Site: brandenburg
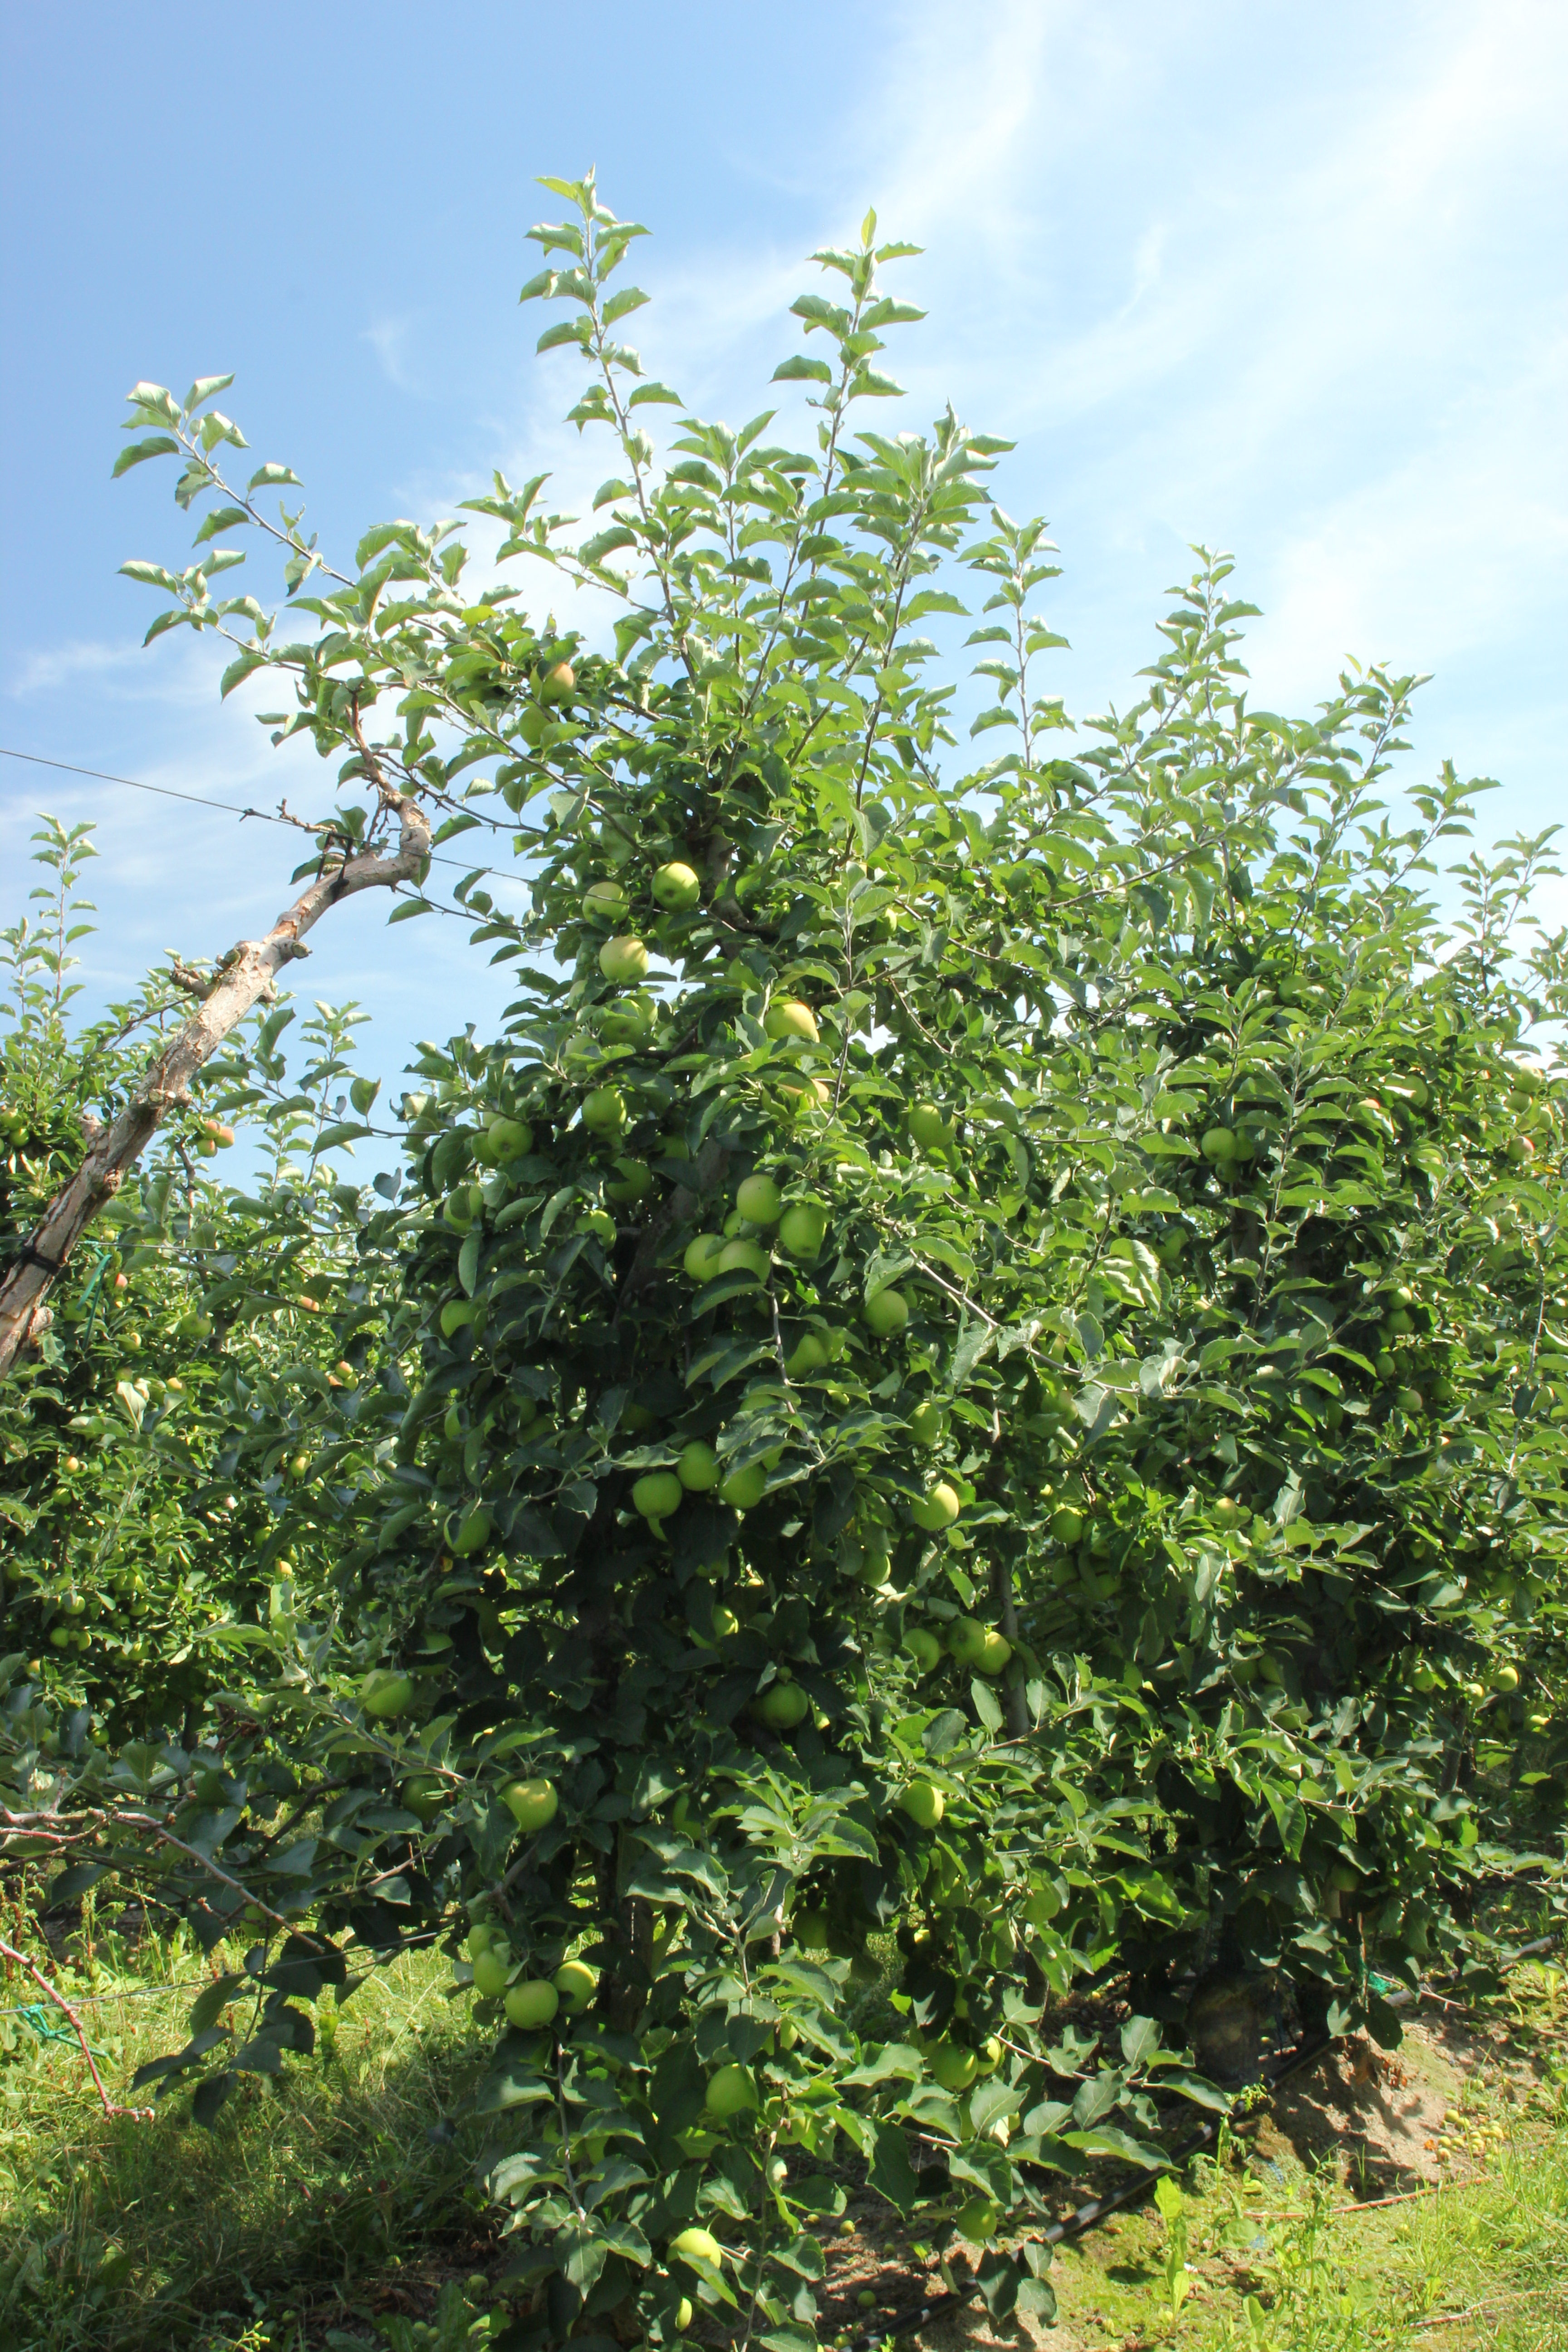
Growth stage (BBCH 77): Development of fruit